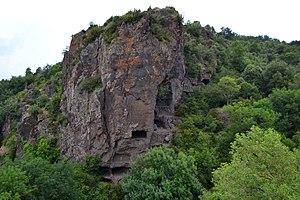
Balmes De Montbrun
Saint-Gineys-en-Coiron, officiellement nommée Saint-Gineis-en-Coiron jusqu'en février 2020, est une commune française, située dans le département de l'Ardèche en région Auvergne-Rhône-Alpes.